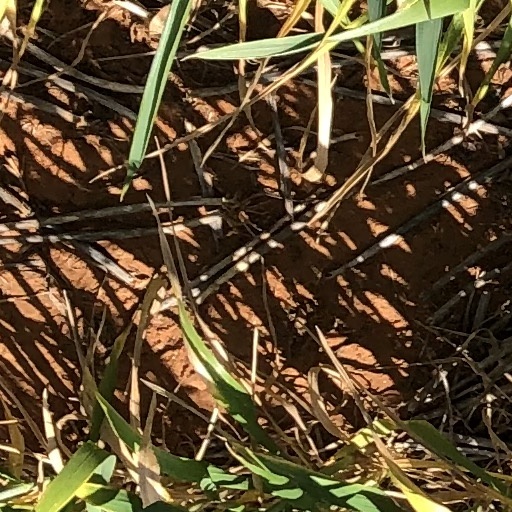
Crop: wheat